David Beckham

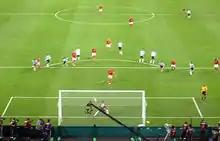
Beckham scoring a penalty against Argentina at the 2002 World Cup

Beckham was partially fit by the time of the 2002 World Cup held in Japan and South Korea, and played in the first match against Sweden. After the events of four years earlier, Beckham achieved a degree of revenge over Argentina by scoring the winning goal with a penalty. England defeated Denmark in the second round with Beckham providing an assist in a 3–0 win. England were knocked out in the quarter-finals by eventual winners Brazil after Ronaldinho scored the winner; following the match, Beckham was criticised in the media for jumping over a tackle late in the first half, which led to Brazil's equaliser.